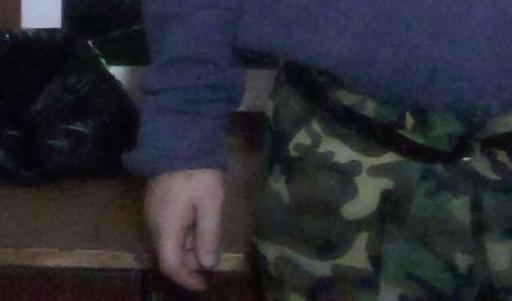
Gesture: no_gesture